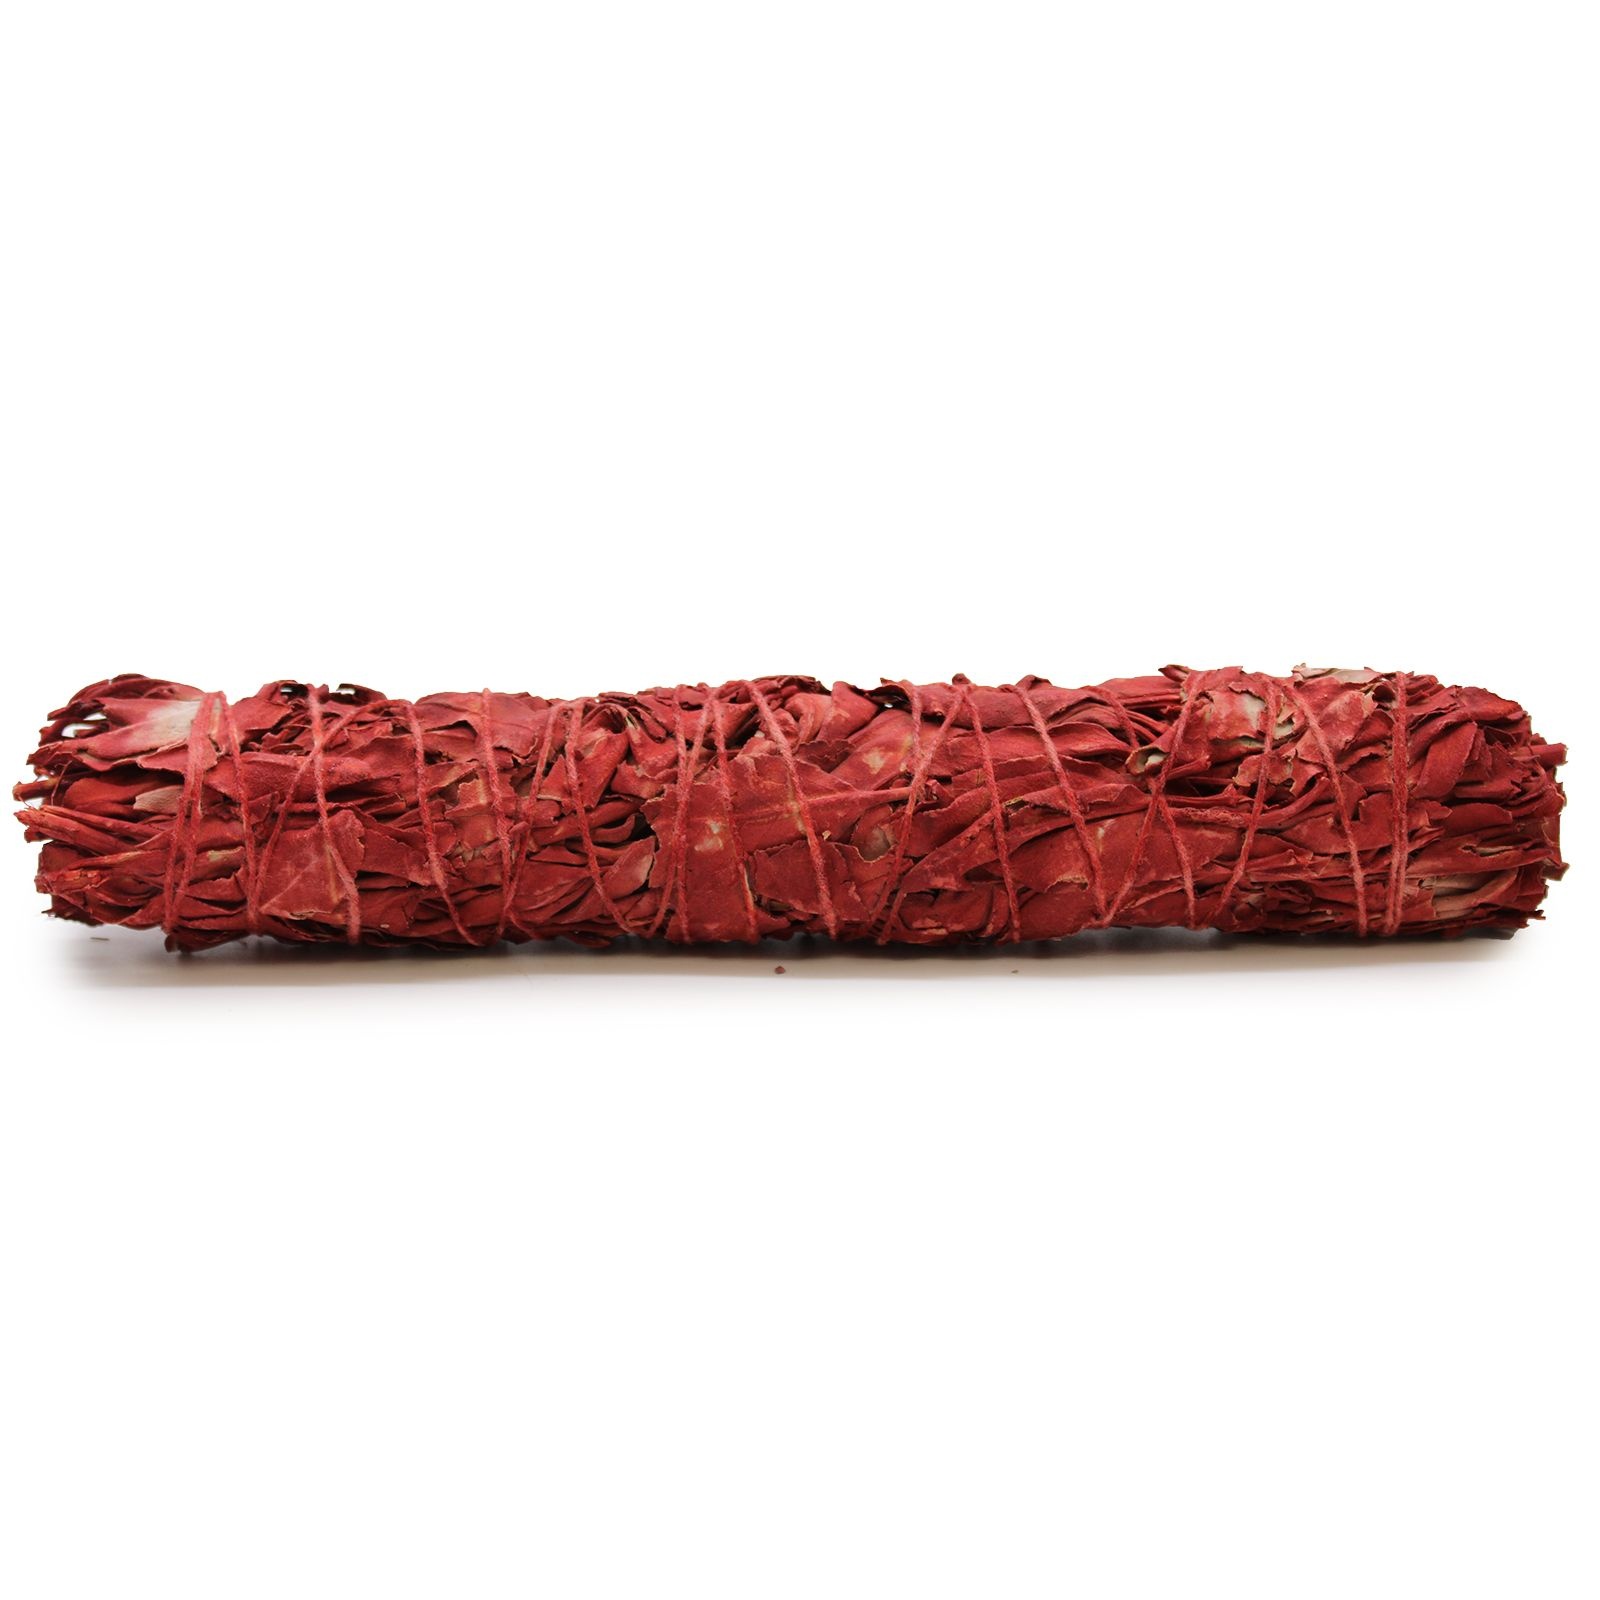
Bâton de Fumigation – Sauge Sang de Dragon 22,5 cm
Bâton de Fumigation – Sauge Sang de Dragon 22,5 cm 🎁 - Disponible immédiatement sur Europe Bâtonnets de fumigation Bâtonnet de fumigation - Sauge Sanglante du Dragon 22, 5 cm Peut être utilisé pour purifier l'aura, par exemple avant une méditation ou une prière. Il est également souvent utilisé par les et les masso avant les pensé pour un usage courant. La fumigation est utilisée depuis longtemps pour se connecter au monde spirituel ou améliorer l'intuition. Brûler de la sauge ou une fumigation peut améliorer l'humeur et peut également être un excellent allié contre le stress. Un pensé pour un usage courant délicat qui sublimera vos instants détente avec Origine: Mexique Livraison dans toute la France et en Europe. . Sélection Terre d’Artisanat.
Brand: Terre d’Artisanat
Category: Religious & Ceremonial > Religious Items